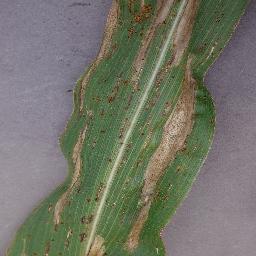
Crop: corn
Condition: (maize)_northern_blight